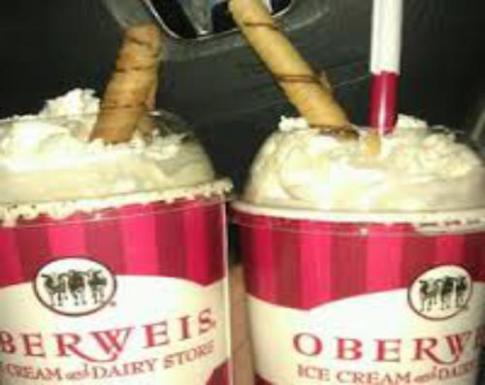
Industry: Food